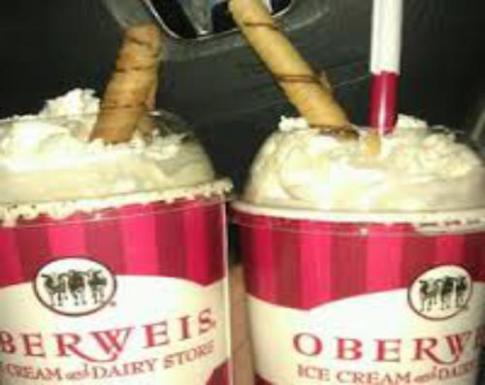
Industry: Food